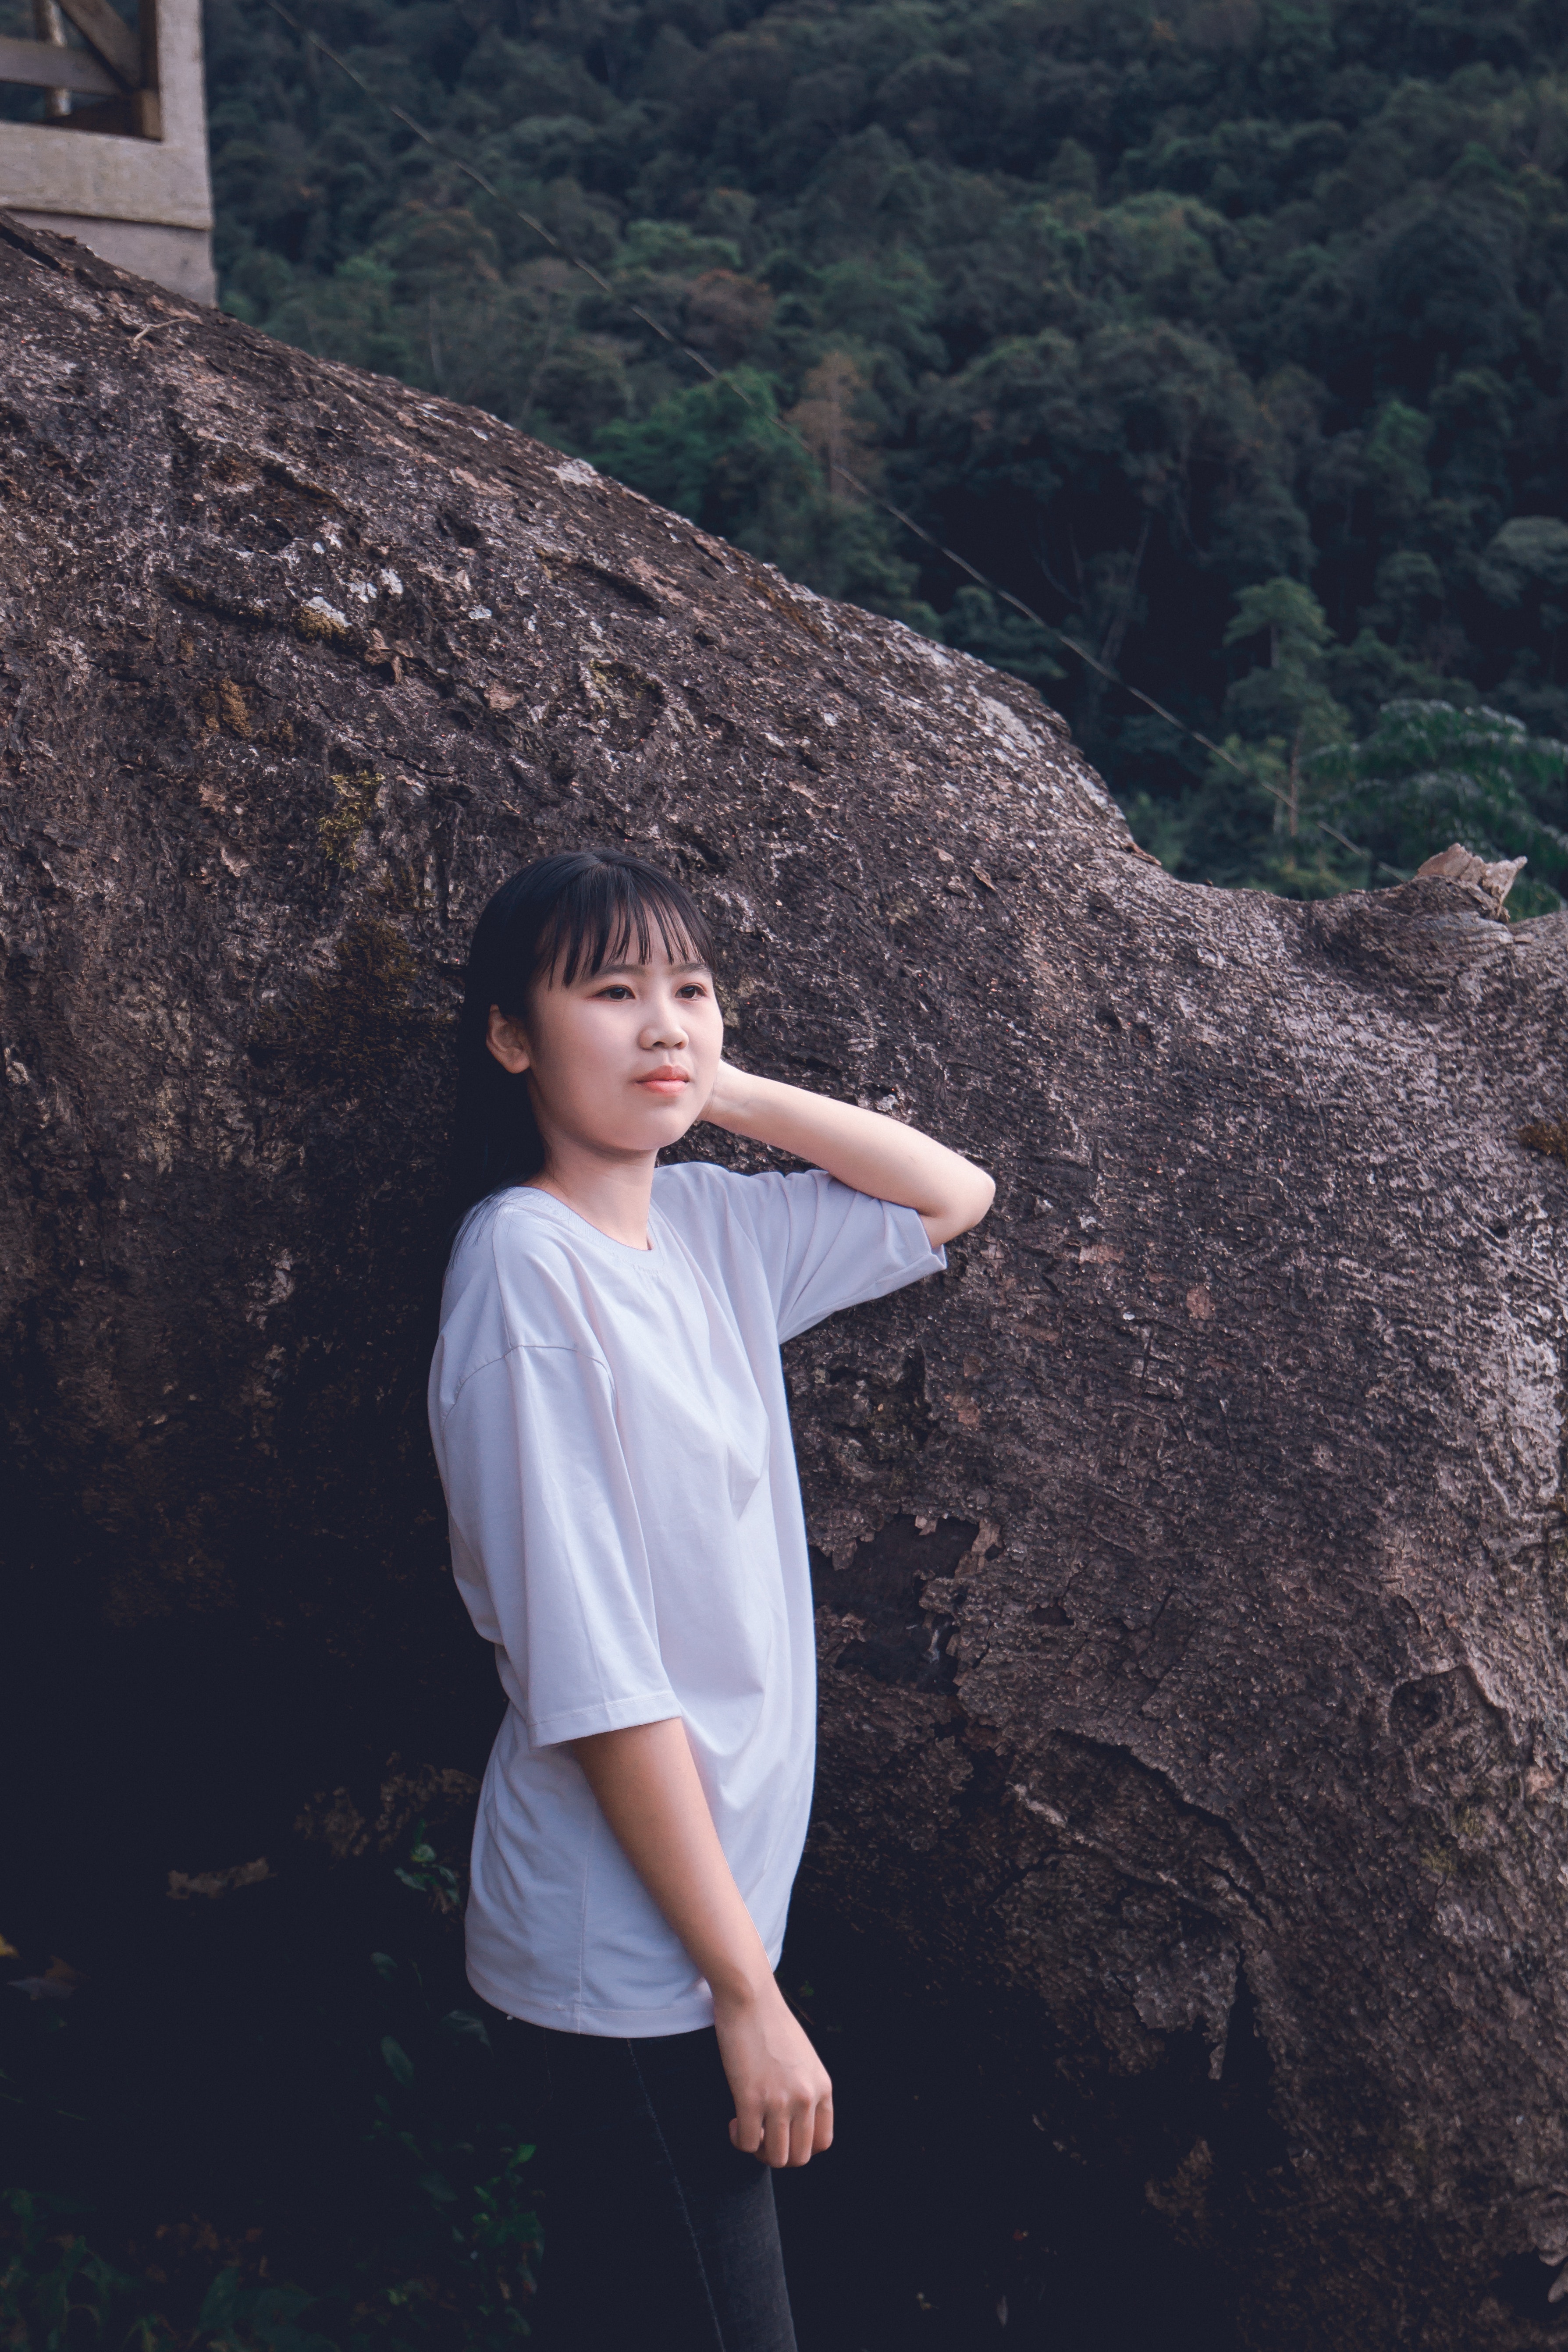
photograph, photography, rock, geological phenomenon, vacation, smile, black hair, tourism